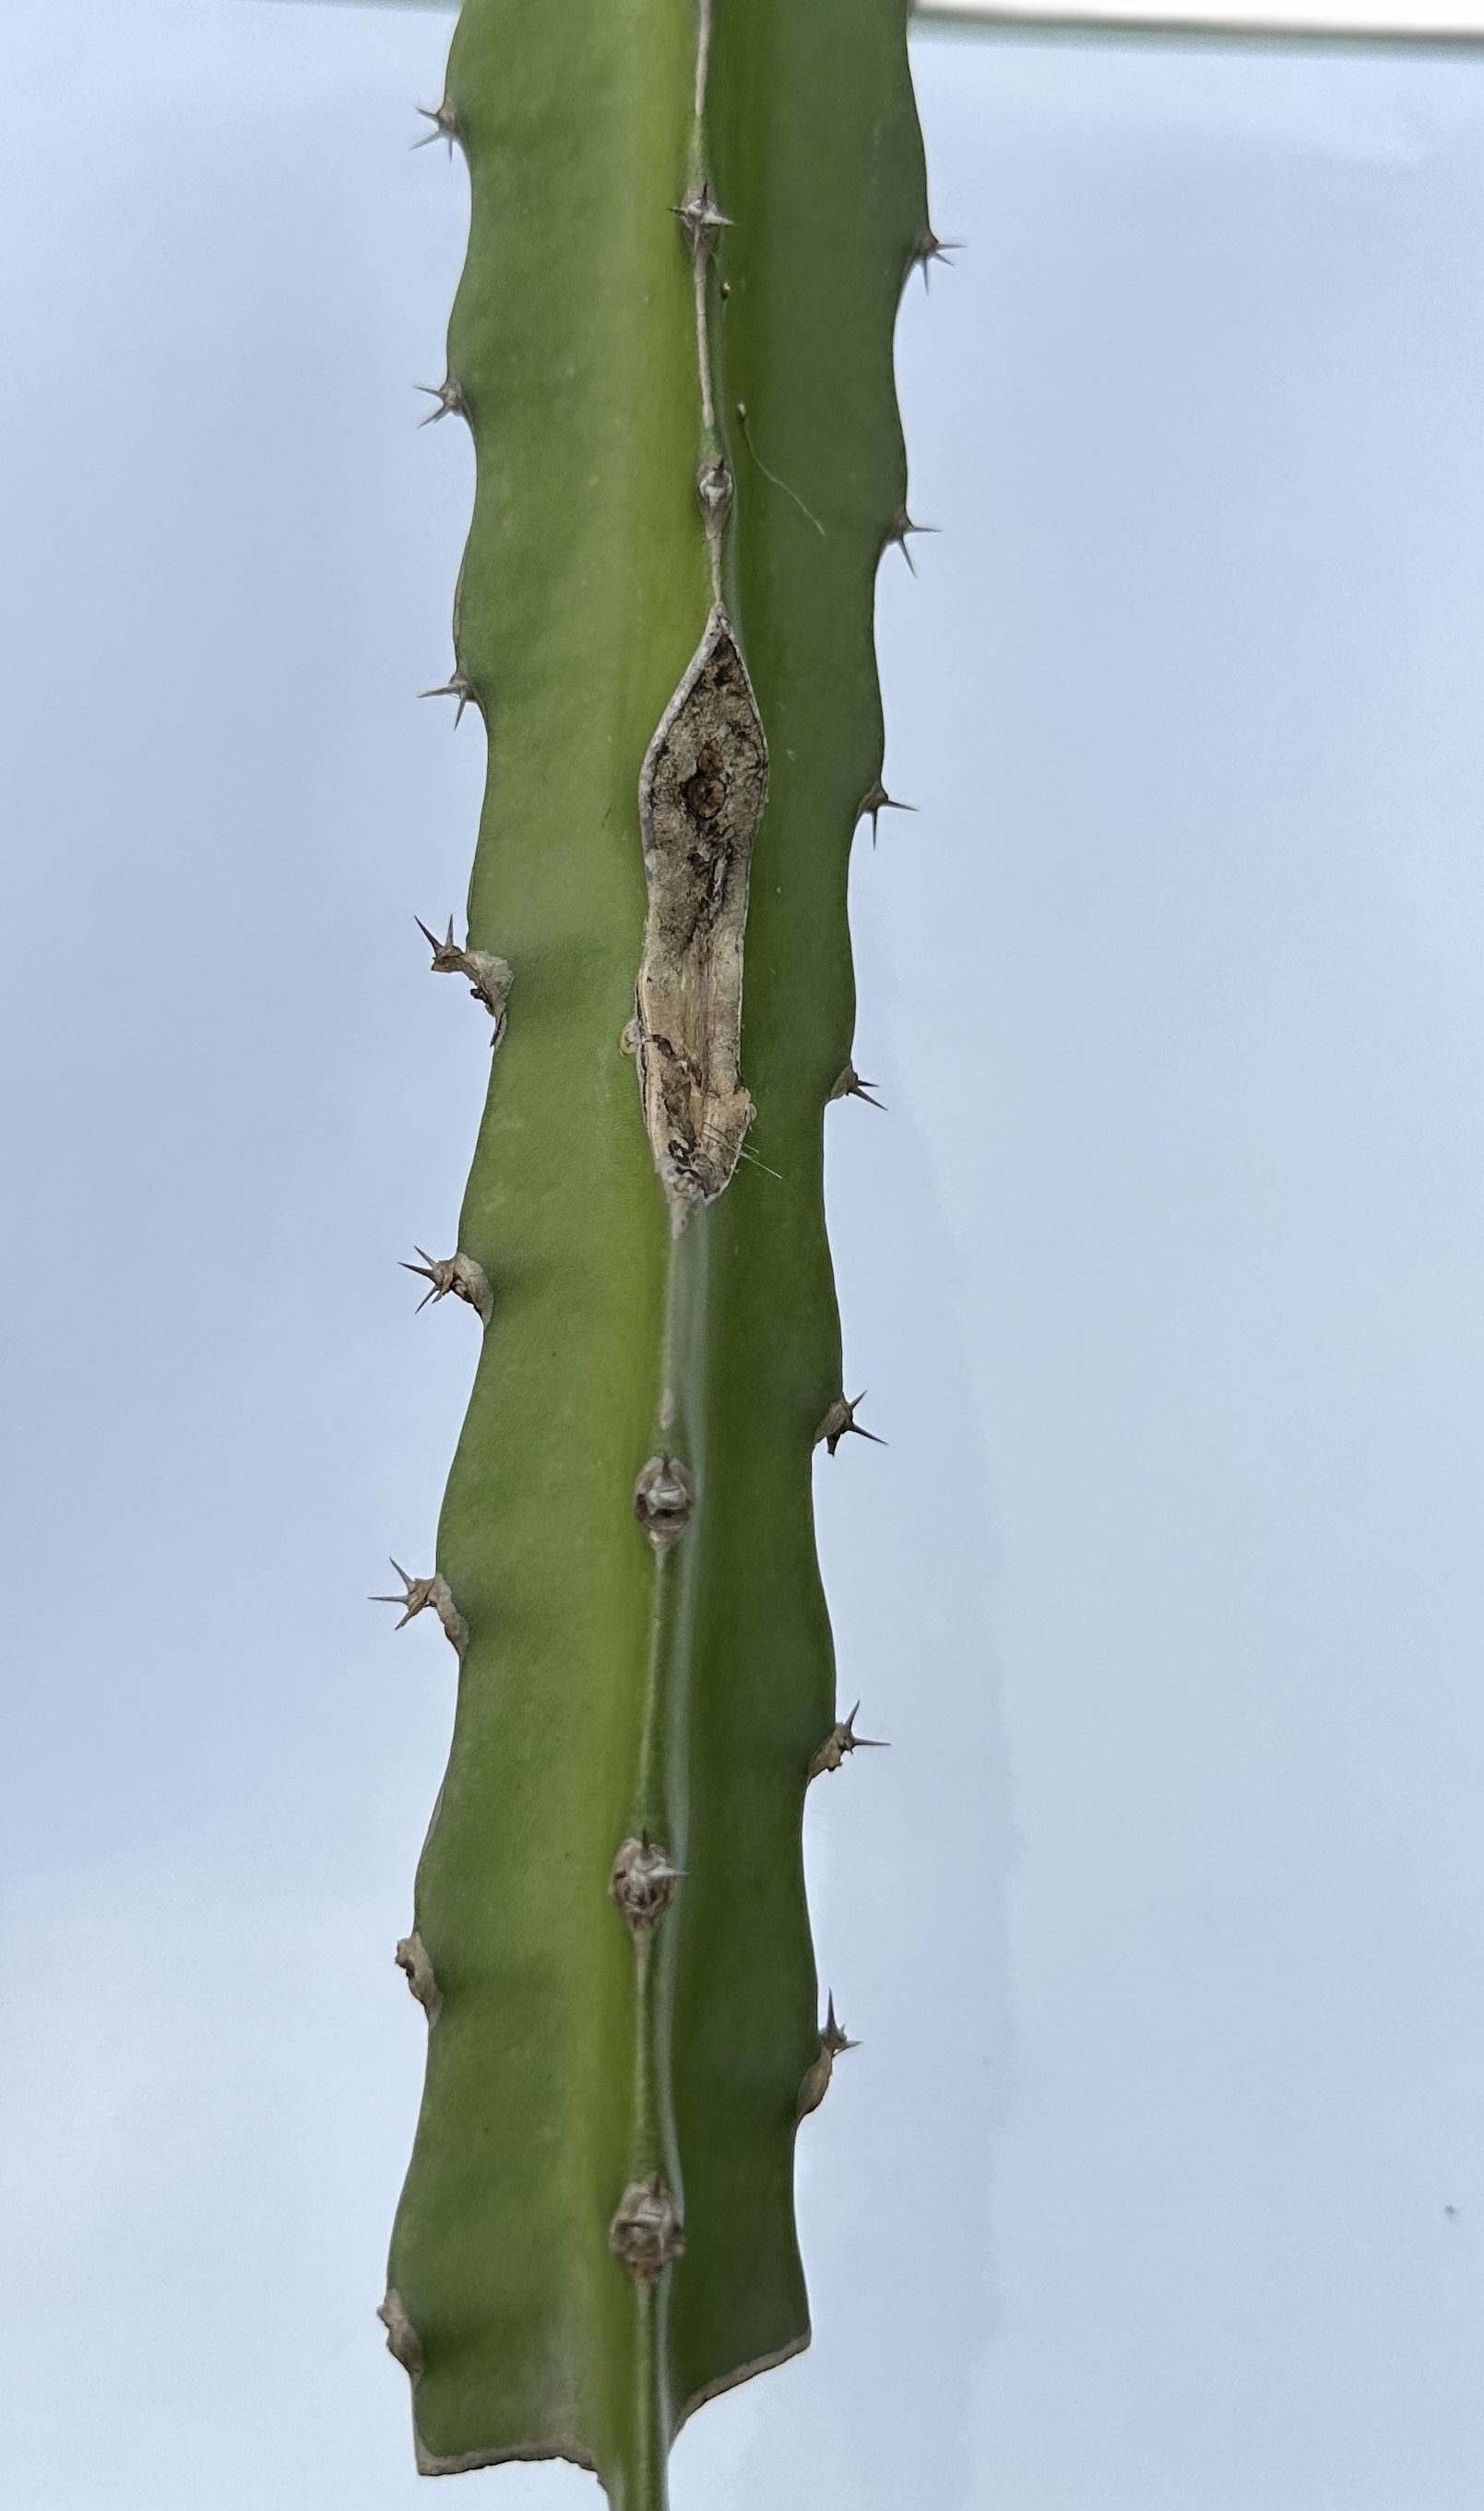
Label: Good leaf